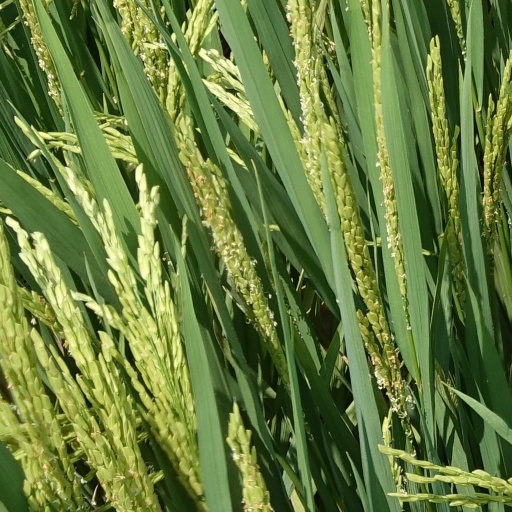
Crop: rice